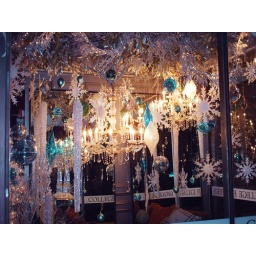
Taken from the sidewalk in front of their display window